Cotransporter

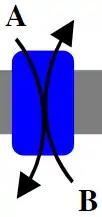
antiporter

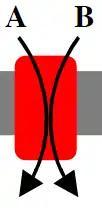
symporter

Antiporters use the mechanism of cotransport (coupling the movement of one ion or molecule down its concentration gradient with the transport of another ion or molecule up its concentration gradient), to move the ions and molecule in opposite directions. In this situation one of the ions will move from the exoplasmic space into the cytoplasmic space while the other ion will move from the cytoplasmic space into the exoplasmic space. An example of an antiporter is the sodium-calcium exchanger. The sodium-calcium exchanger functions to remove excess calcium from the cytoplasmic space into the exoplasmic space against its concentration gradient by coupling its transport with the transport of sodium from the exoplasmic space down its concentration gradient (established by the active transport of sodium out of the cell by the sodium-potassium pump) into the cytoplasmic space. The sodium-calcium exchanger exchanges 3 sodium ions for 1 calcium ion and represents a cation antiporter.